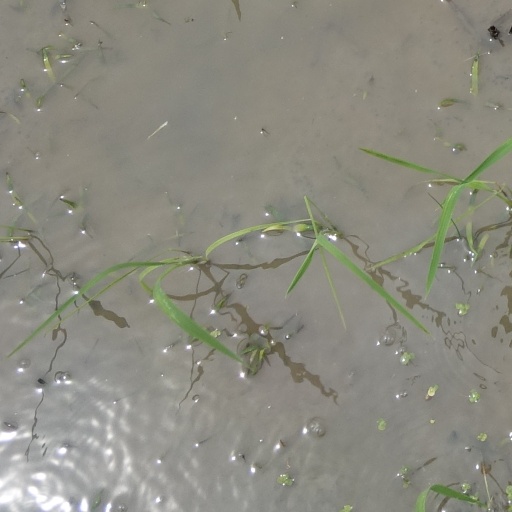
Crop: rice